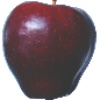
Label: red_delicious_apple